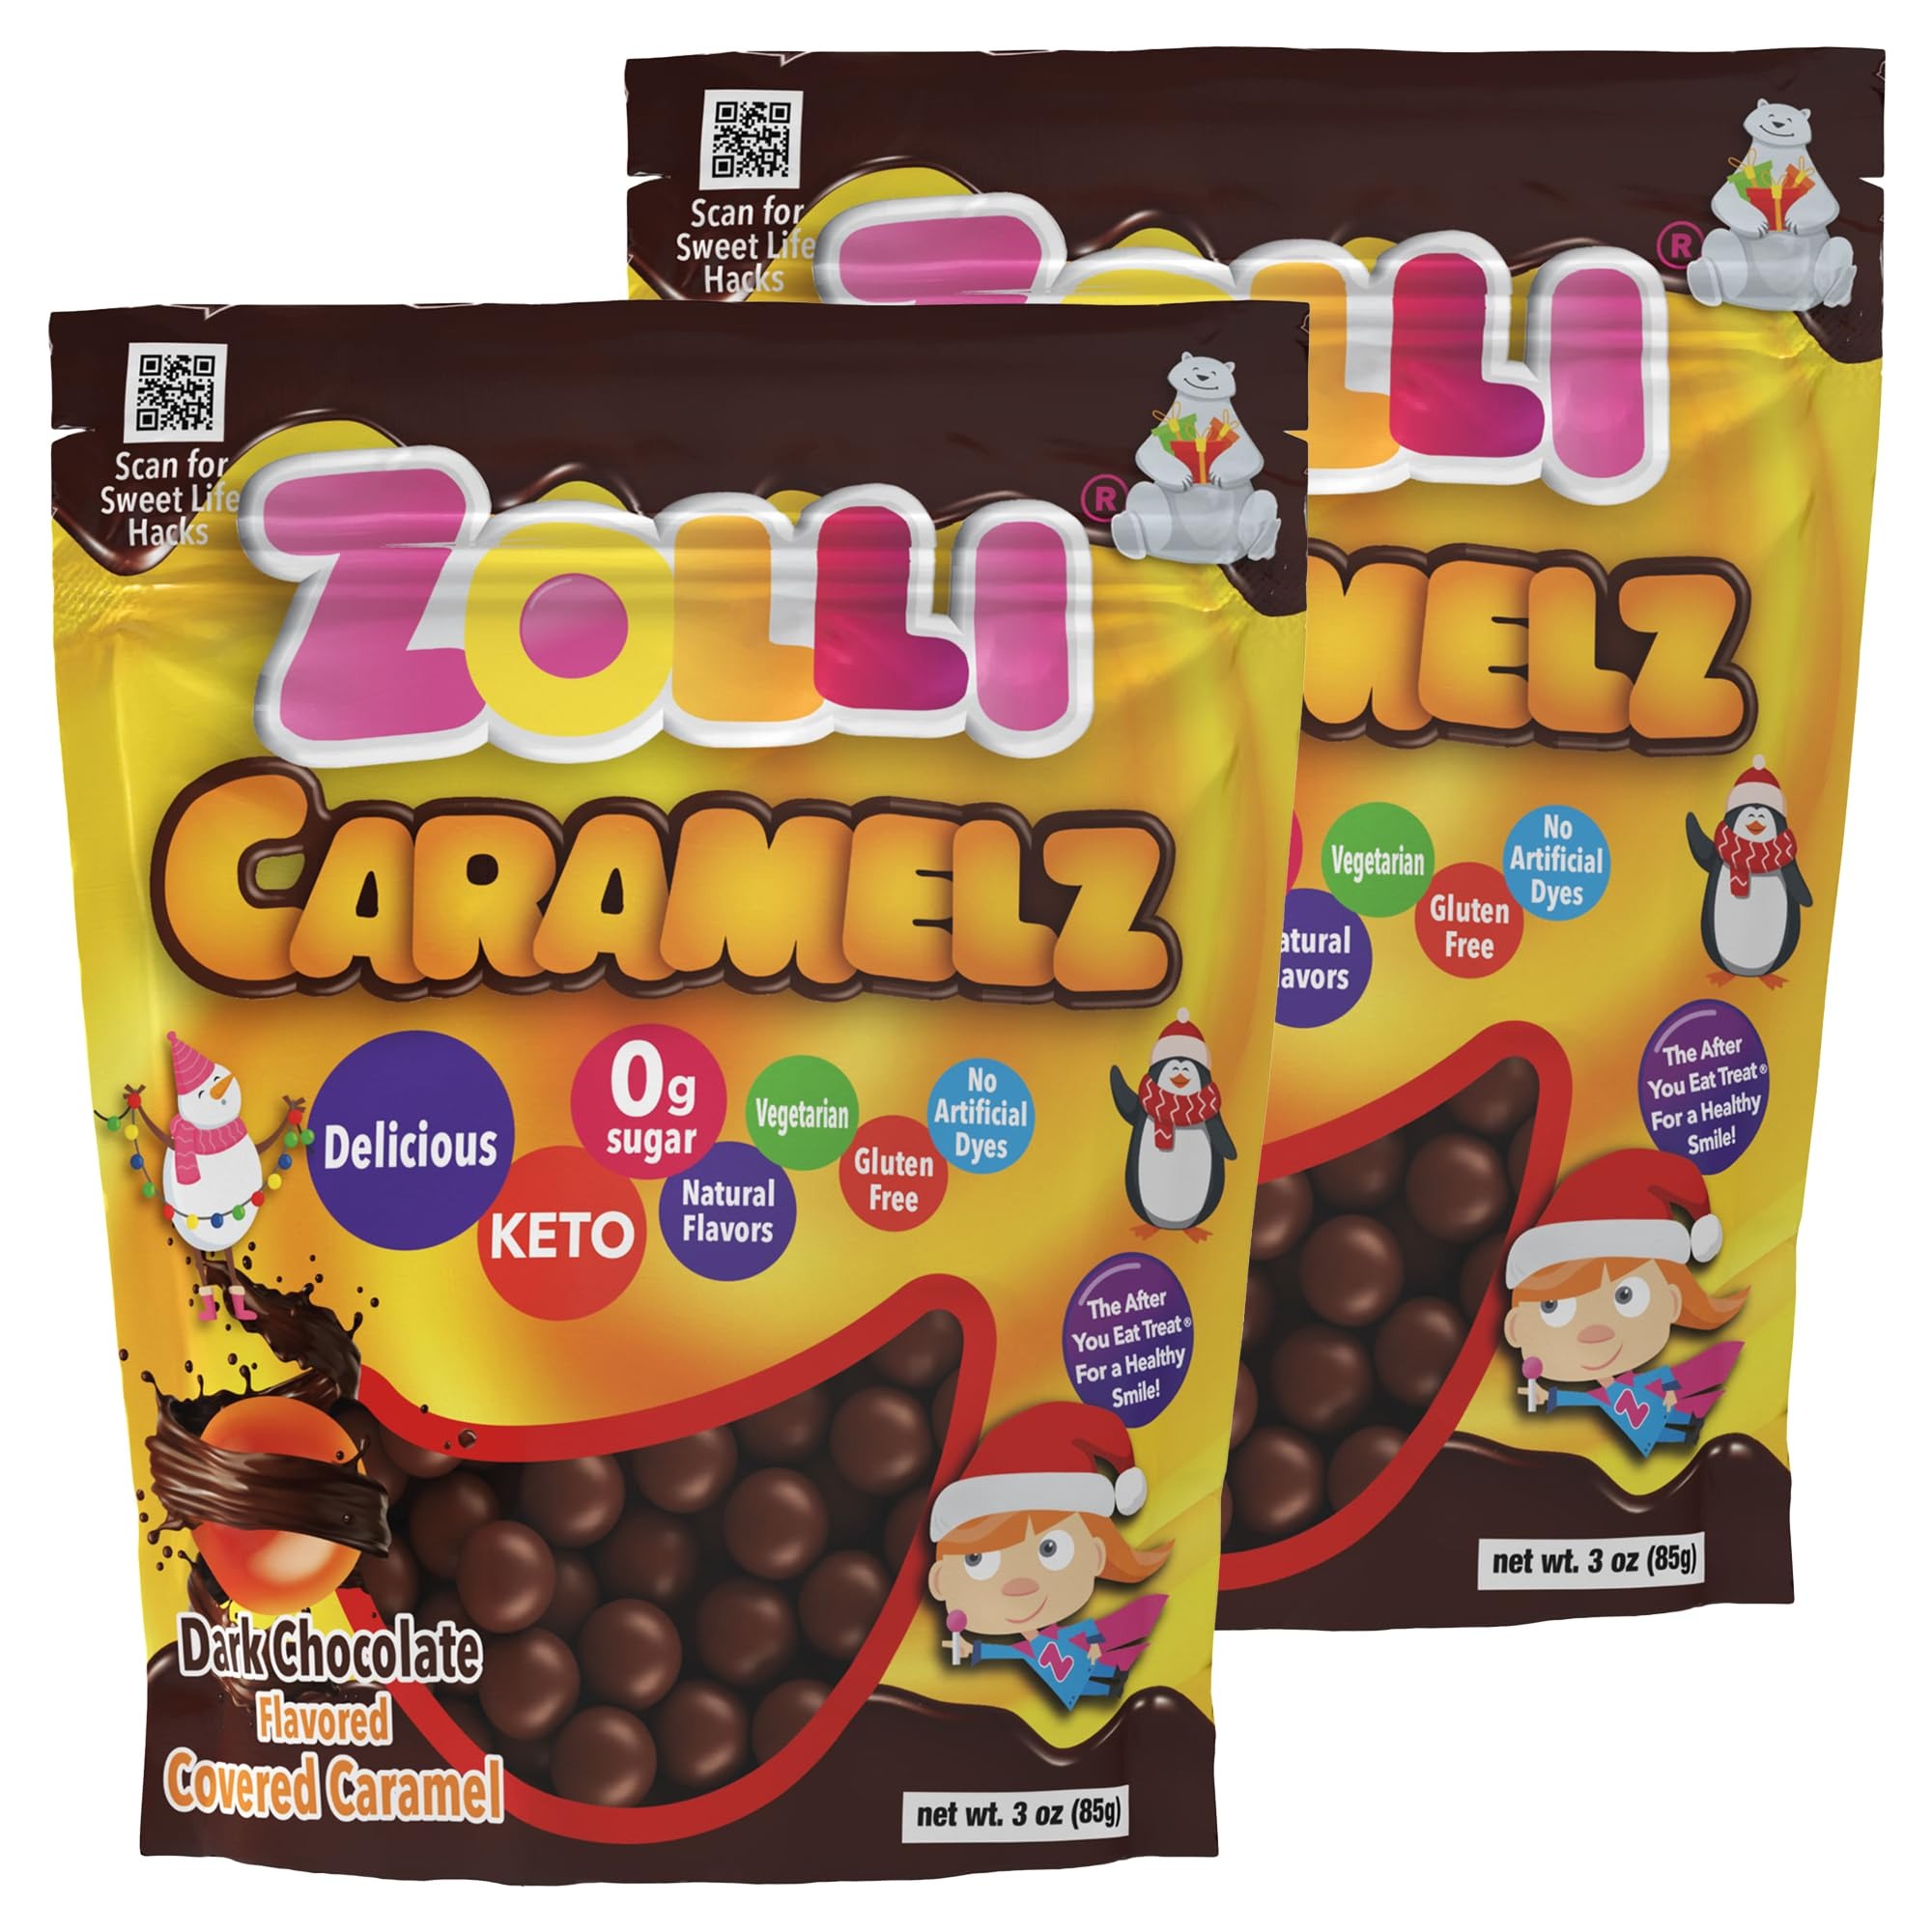
Item Name: Zollipops Holiday Zolli Caramelz Clean Teeth Candy, Dark Chocolate, 6 Ounce
Bullet Point 1: Anti-cavity: Zollipops help neutralize the acidity and balance the pH level in your mouth. High acidity contributes to tooth decay; by reducing acidity, Zollipops can help teeth re-mineralize faster and make them stronger and harder. Packaging may vary.
Bullet Point 2: Everyone's favorite: Zollipops are a favorite among dentists, teachers and parents. Ideal for schools, Dental and health care offices, and families who love to smile. These healthy treats are perfect for everyone of any age.
Bullet Point 3: Cause based: the KIDPRENEUR Alina Morse founded Zollipops with The love of candies and helping others. Today, the company donates 10% of profits to its non-profit million smiles Initiative 501(c)(3) to support oral health Education and to empower kids.
Bullet Point 4: Sugar Free candy: Zollipops offers a variety of delicious, zero sugar candies that are made of xylitol (from USA Birch), Stevia and other smile friendly ingredients that are actually good for your teeth.
Bullet Point 5: Guilt-free Treat: the "after you eat treat" For clean Teeth and a healthier smile. Zollipops are sugar-free, Non-GMO, Gluten-free, Dairy-Free, nut-free, Vegan, diabetic friendly, Keto friendly, Kosher and mom and dentist approved!
Value: 6.0
Unit: Ounce

Price: 13.815